Waldenburg Hills

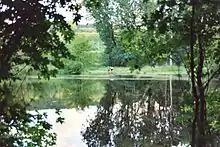
Lake in the Kupfermoor (2004)

The gently tilted, wooded plateau of the Waldenburg Hills, which is crossed by the valleys of the aforementioned streams, consists of beds of the Middle Keuper. In ascending order are gypsum keuper, reed sandstone and the Lower Bunter Marl. The majority of the plateau is covered by gravel sandstone. In the south around Neunkirchen, Witzmannsweiler and Büchelberg the rock sequence extends to the Upper Bunter Marl and Stuben sandstone.